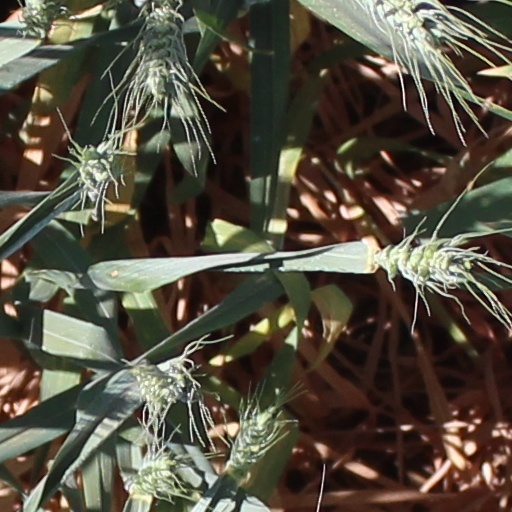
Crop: wheat